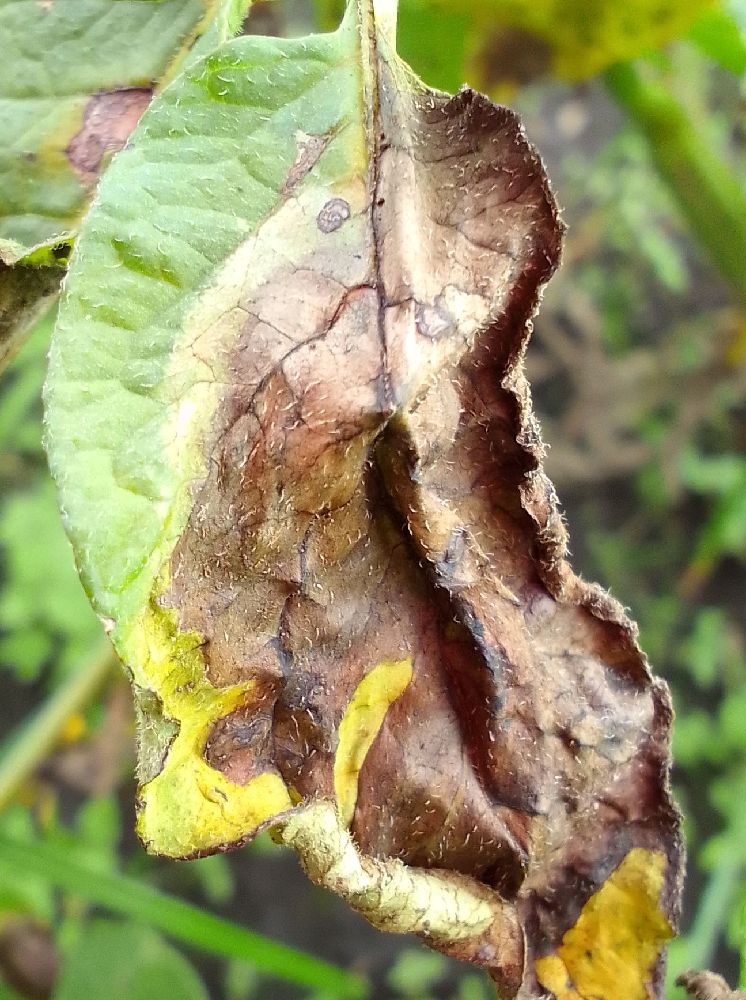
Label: Late blight